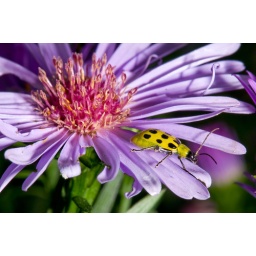
A spotted cucumber beetle walking around on an aster blossom.